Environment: real
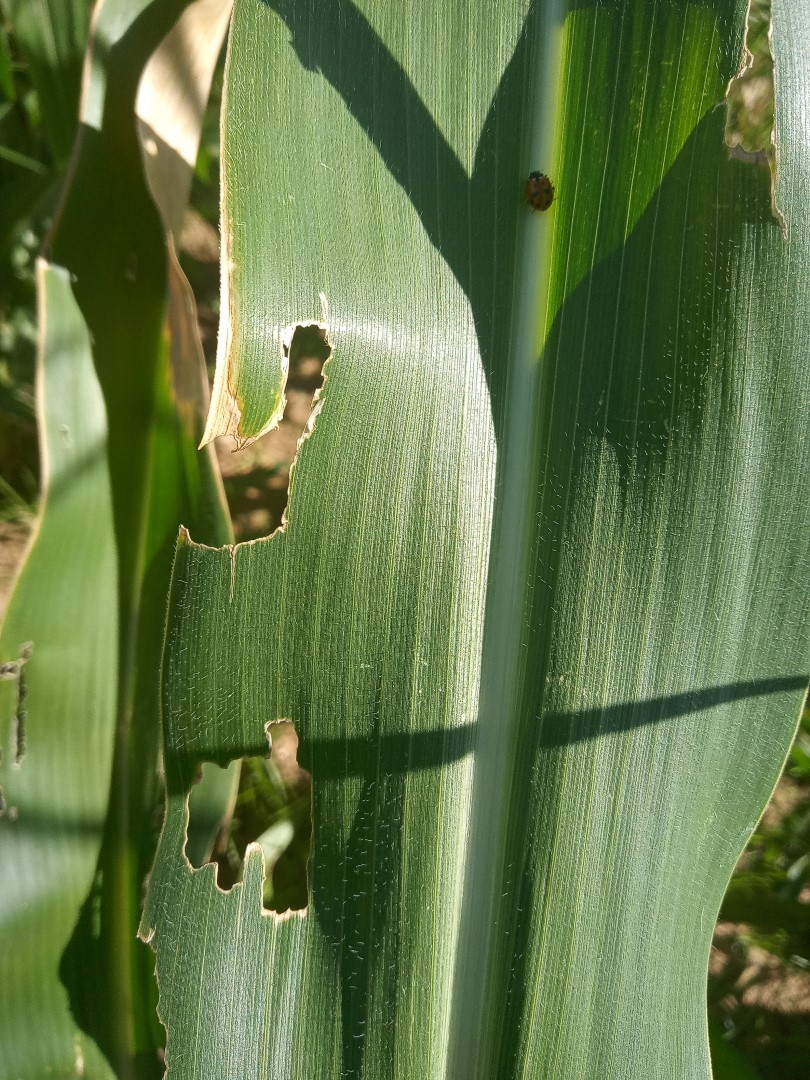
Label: fall_armyworm